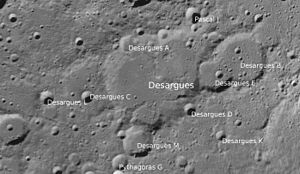
Desargues (månekrater)
Desargues er et nedslagskrater på Månen. Det befinder sig på den vestlige halvkugle på Månens forside nær den nordlige rand. På grund af denne placering får perspektivisk forkortning krateret til at synes aflangt, når det ses fra Jorden, og det er vanskeligt at skelne detaljer. Det er opkaldt efter den franske matematiker Gerard Desargues.